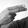
ASL letter: H